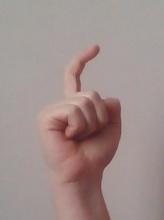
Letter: ra